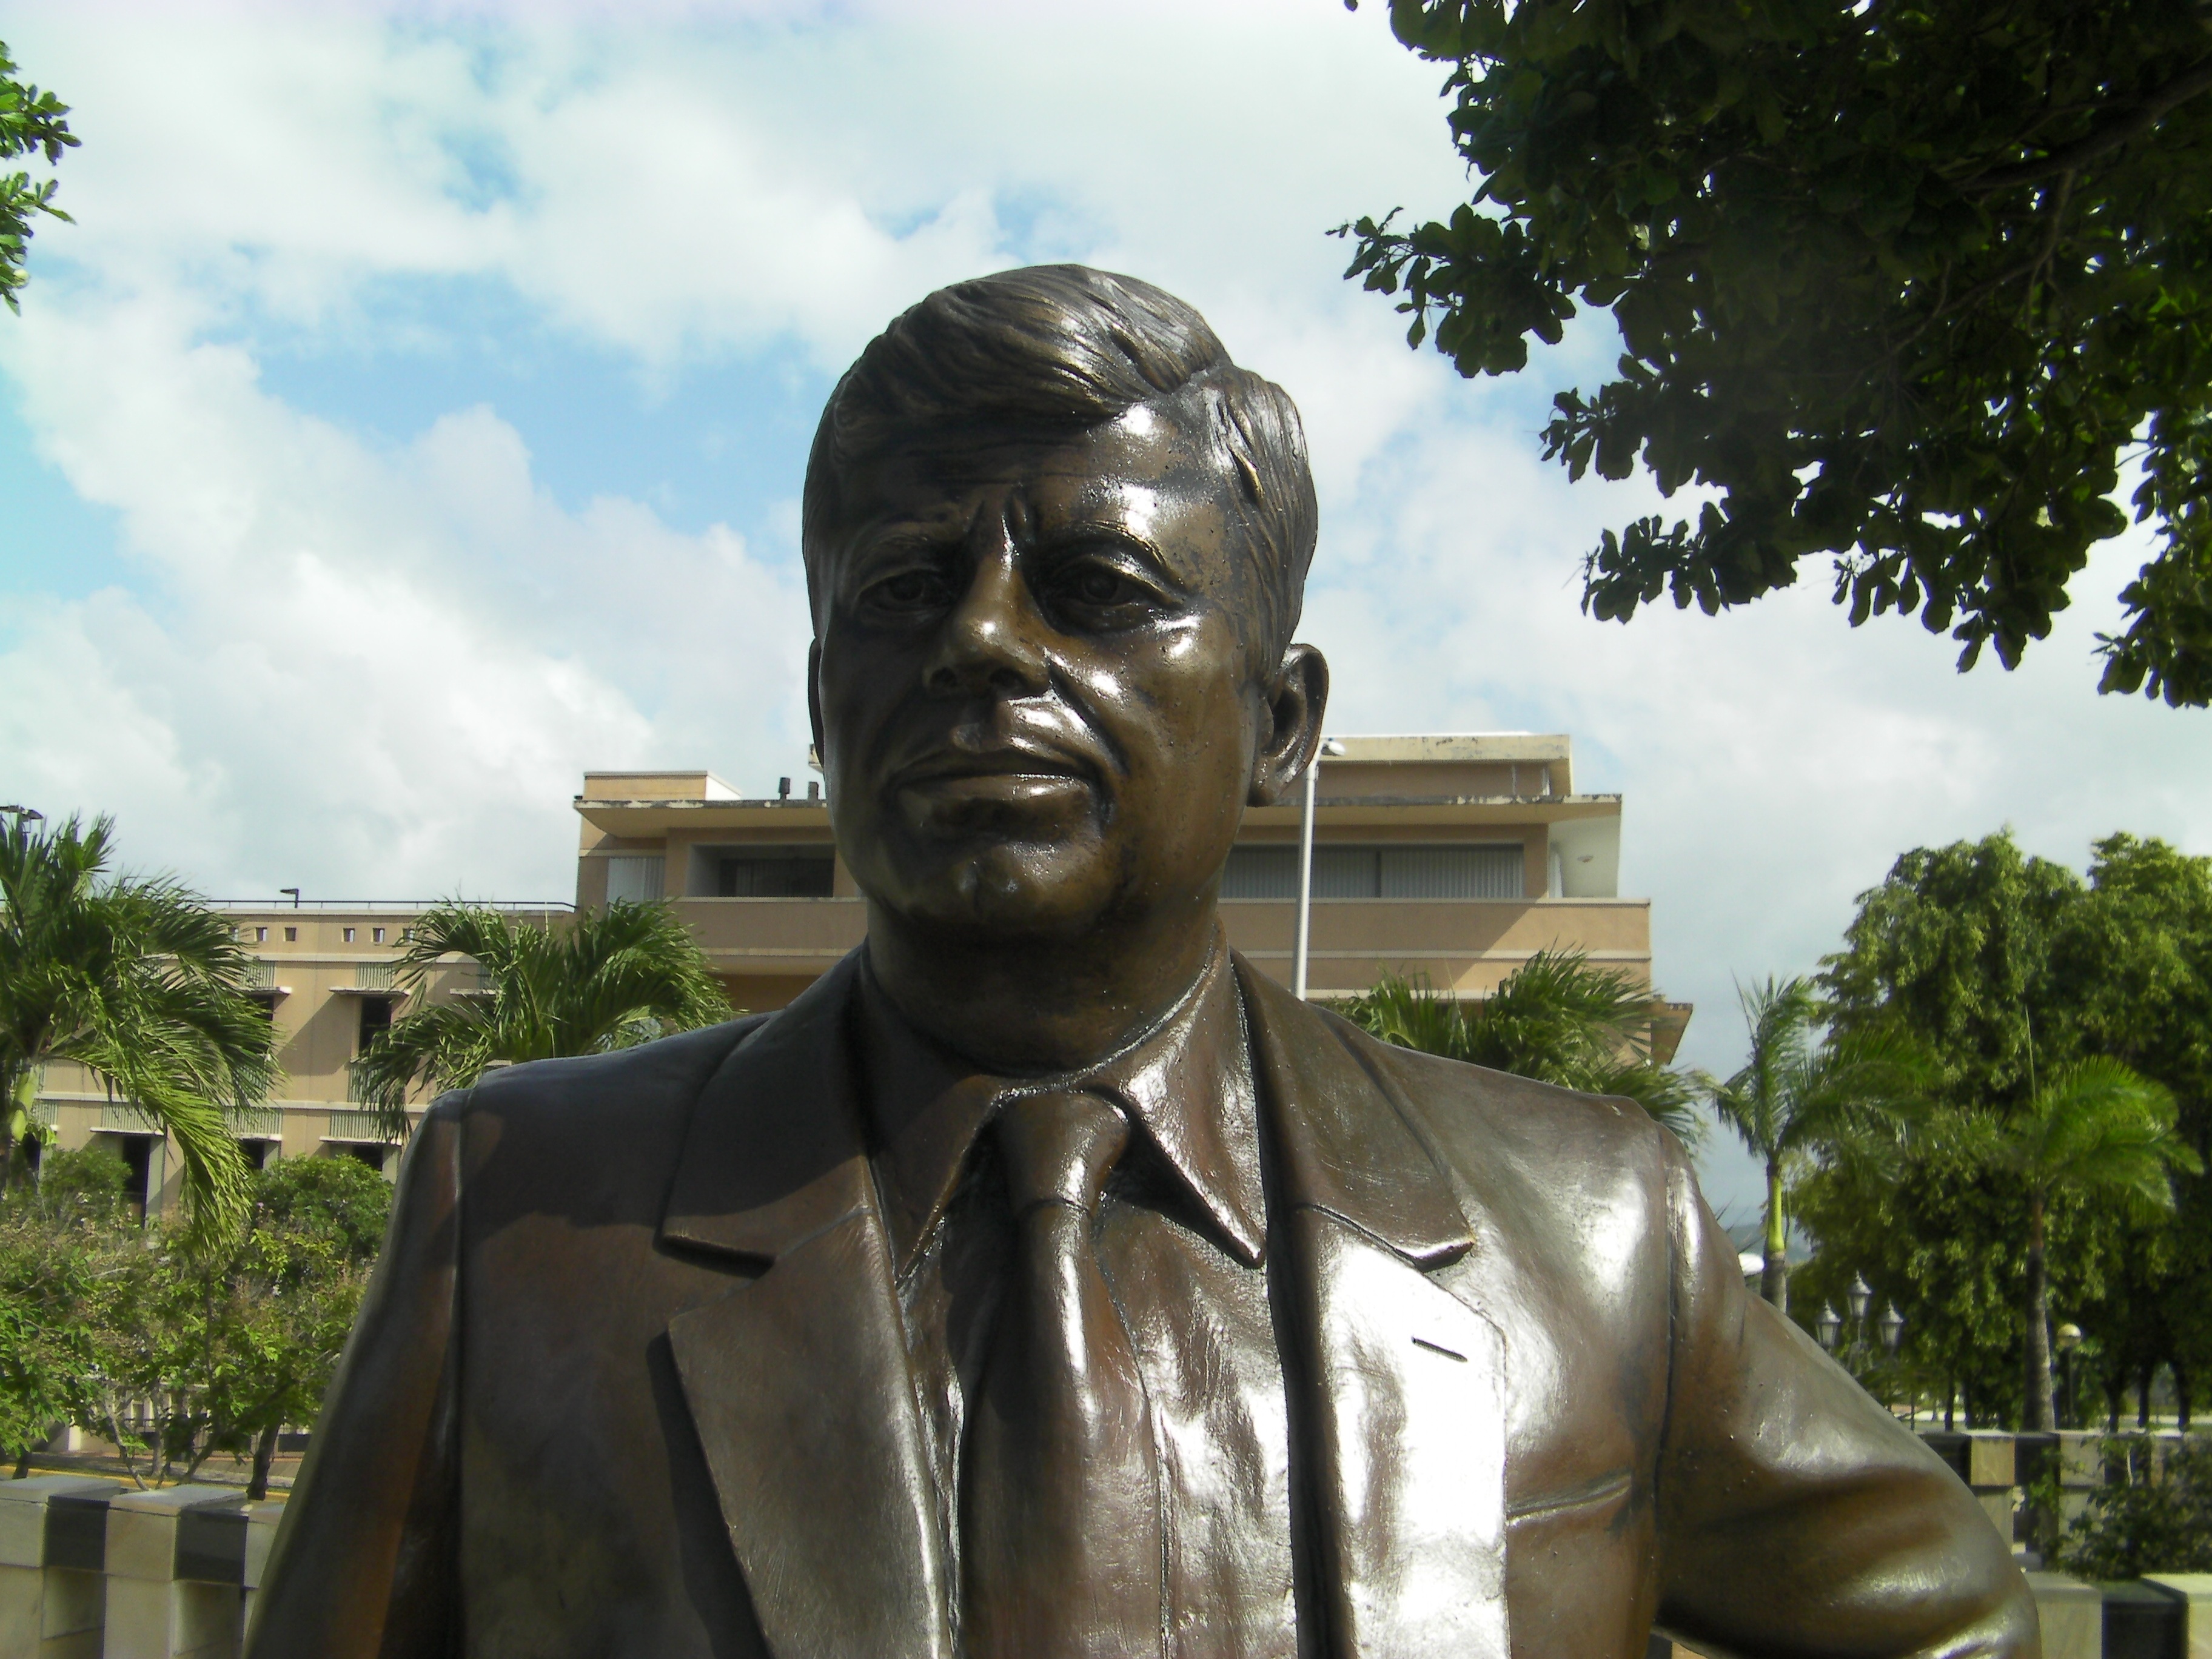
monument, statue, usa, america, president, sculpture, memorial, art, temple, puerto rico, ancient history, john kennedy